Kew Gardens station (LIRR)

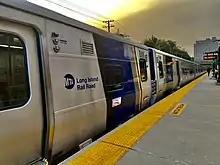
A train of M9s stopped at Kew Gardens.

On August 19, 2009, the staffed ticket booth at the station was closed along with those at 19 other stations to cut costs. The ticket office had been open between 6:10 and 9 a.m. In October 2012, the LIRR announced that it would extend the hours of the waiting room to 10 p.m. on weekdays as part of a pilot program. The waiting room, which previously operated from 6 a.m. to 10 a.m., had its operating hours extended to between 5 a.m. and 10 p.m. In late 2016, the station hours were cut back to 2 p.m.